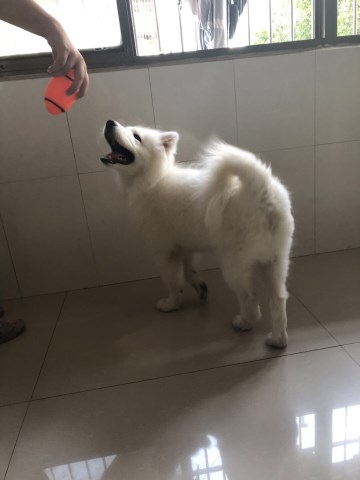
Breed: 2192-n000088-Samoyed